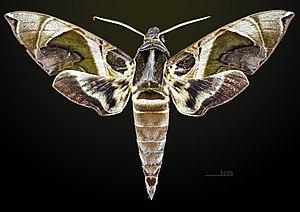
Daphnis moorei est une espèce de lépidoptère appartenant à la famille des Sphingidae, à la sous-famille des Macroglossinae, et au genre Daphnis.